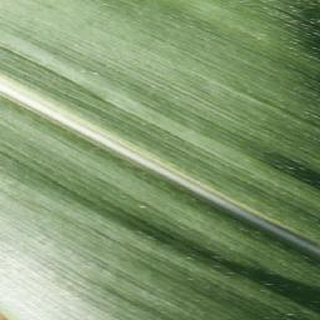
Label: healthy_corn